John Billington

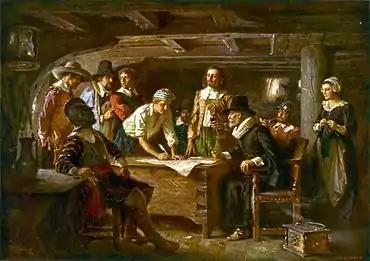
"Signing the Mayflower Compact 1620", a painting by Jean Leon Gerome Ferris 1899

John Billington, his wife Elinor, and their two sons, John and Francis, departed on the "Mayflower" from Plymouth, Devon, England on September 6/16, 1620. The small, 100-foot ship had 102 passengers and a crew of about 30–40 in extremely cramped conditions. By the second month out, the ship was being buffeted by strong westerly gales, causing the ship's timbers to be badly shaken with caulking failing to keep out sea water, and with passengers, even in their berths, lying wet and ill. This, combined with a lack of proper rations and unsanitary conditions for several months, contributed to what would eventually be fatal for many, especially the majority of women. On the way, there were two deaths, a crew member and a passenger, but the worst was yet to come after arriving at their destination when, in the space of several months, almost half the passengers perished in the cold, harsh New England winter.